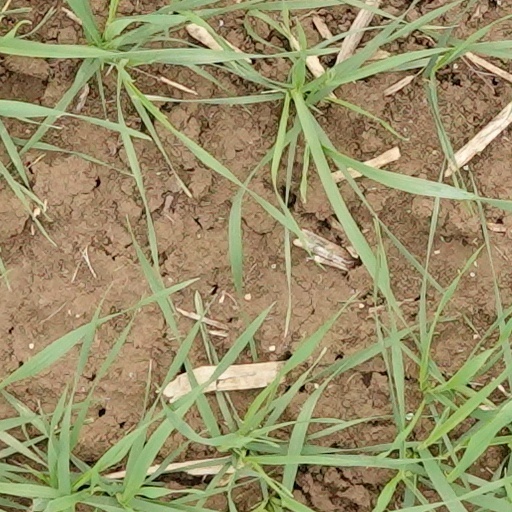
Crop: wheat